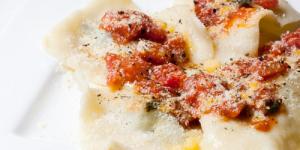
medallones de venado